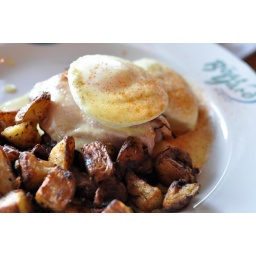
Poached eggs over black forest ham and a tangy lump crab cake, with hollandaise and home fries.